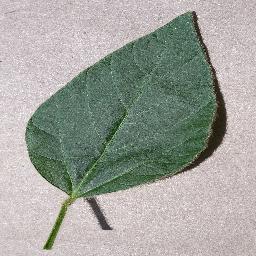
Label: Soybean___healthy